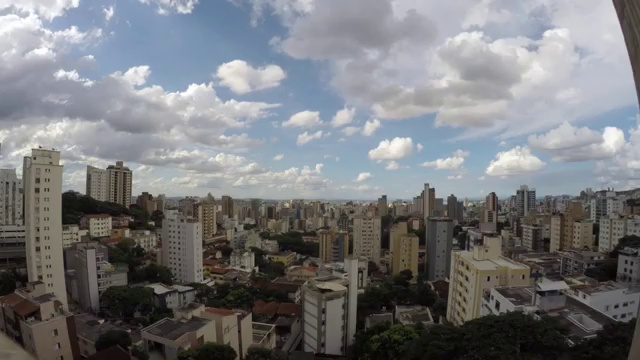
Fire: no
Smoke: no